South Texas Medical Center

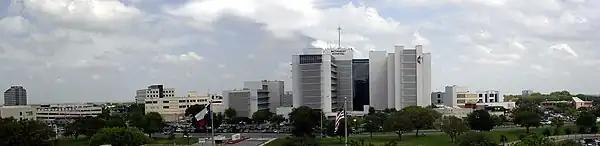
Panoramic view looking east of STMC, as seen from the UTHSCSA medical school. Seen from R to L are "Methodist Children's Hospital", "Methodist Heart Hospital", "Methodist Gamma Knife Center", "Texas Neuroscience Institute", and "Methodist Plaza".

San Antonio's Biosciences industry employs over 100,000 people. The largest areas of research are conducted by institutes in or around the South Texas Medical Center. These include the oncology division of one of the world's top five biotechnology firms, the world's largest Phase I clinical trials program for new anti-cancer drugs, and the new $200 million Children's Cancer Research Institute. San Antonio also houses the world's largest genomics computing cluster and the state's public bank for stem cell-rich umbilical cord blood.